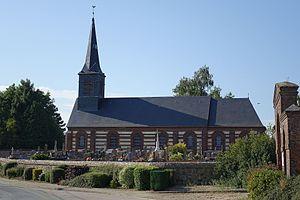
Église de Servaville-Salmonville, Seine-Maritime, France
Servaville-Salmonville est une commune française, située dans le département de la Seine-Maritime en région Normandie.